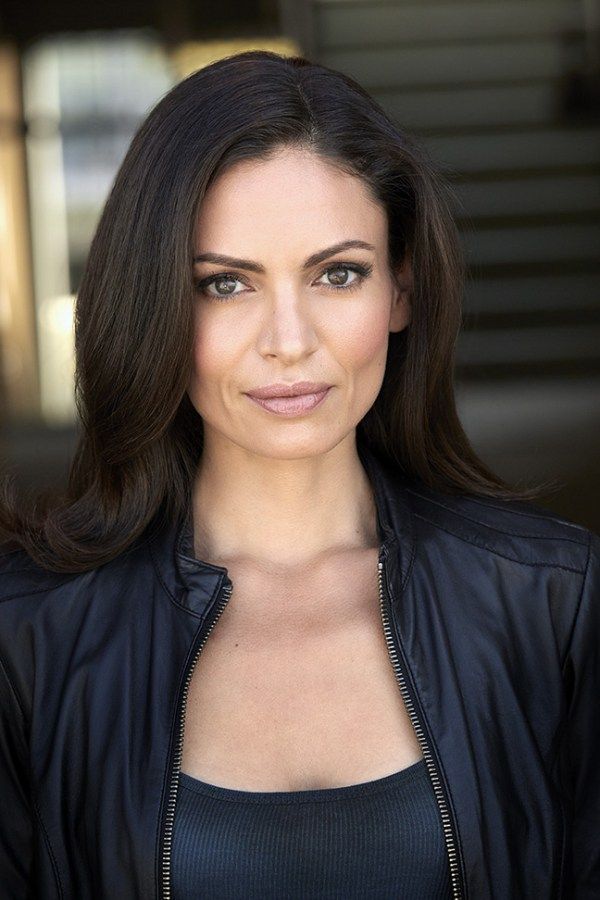
Gender: women